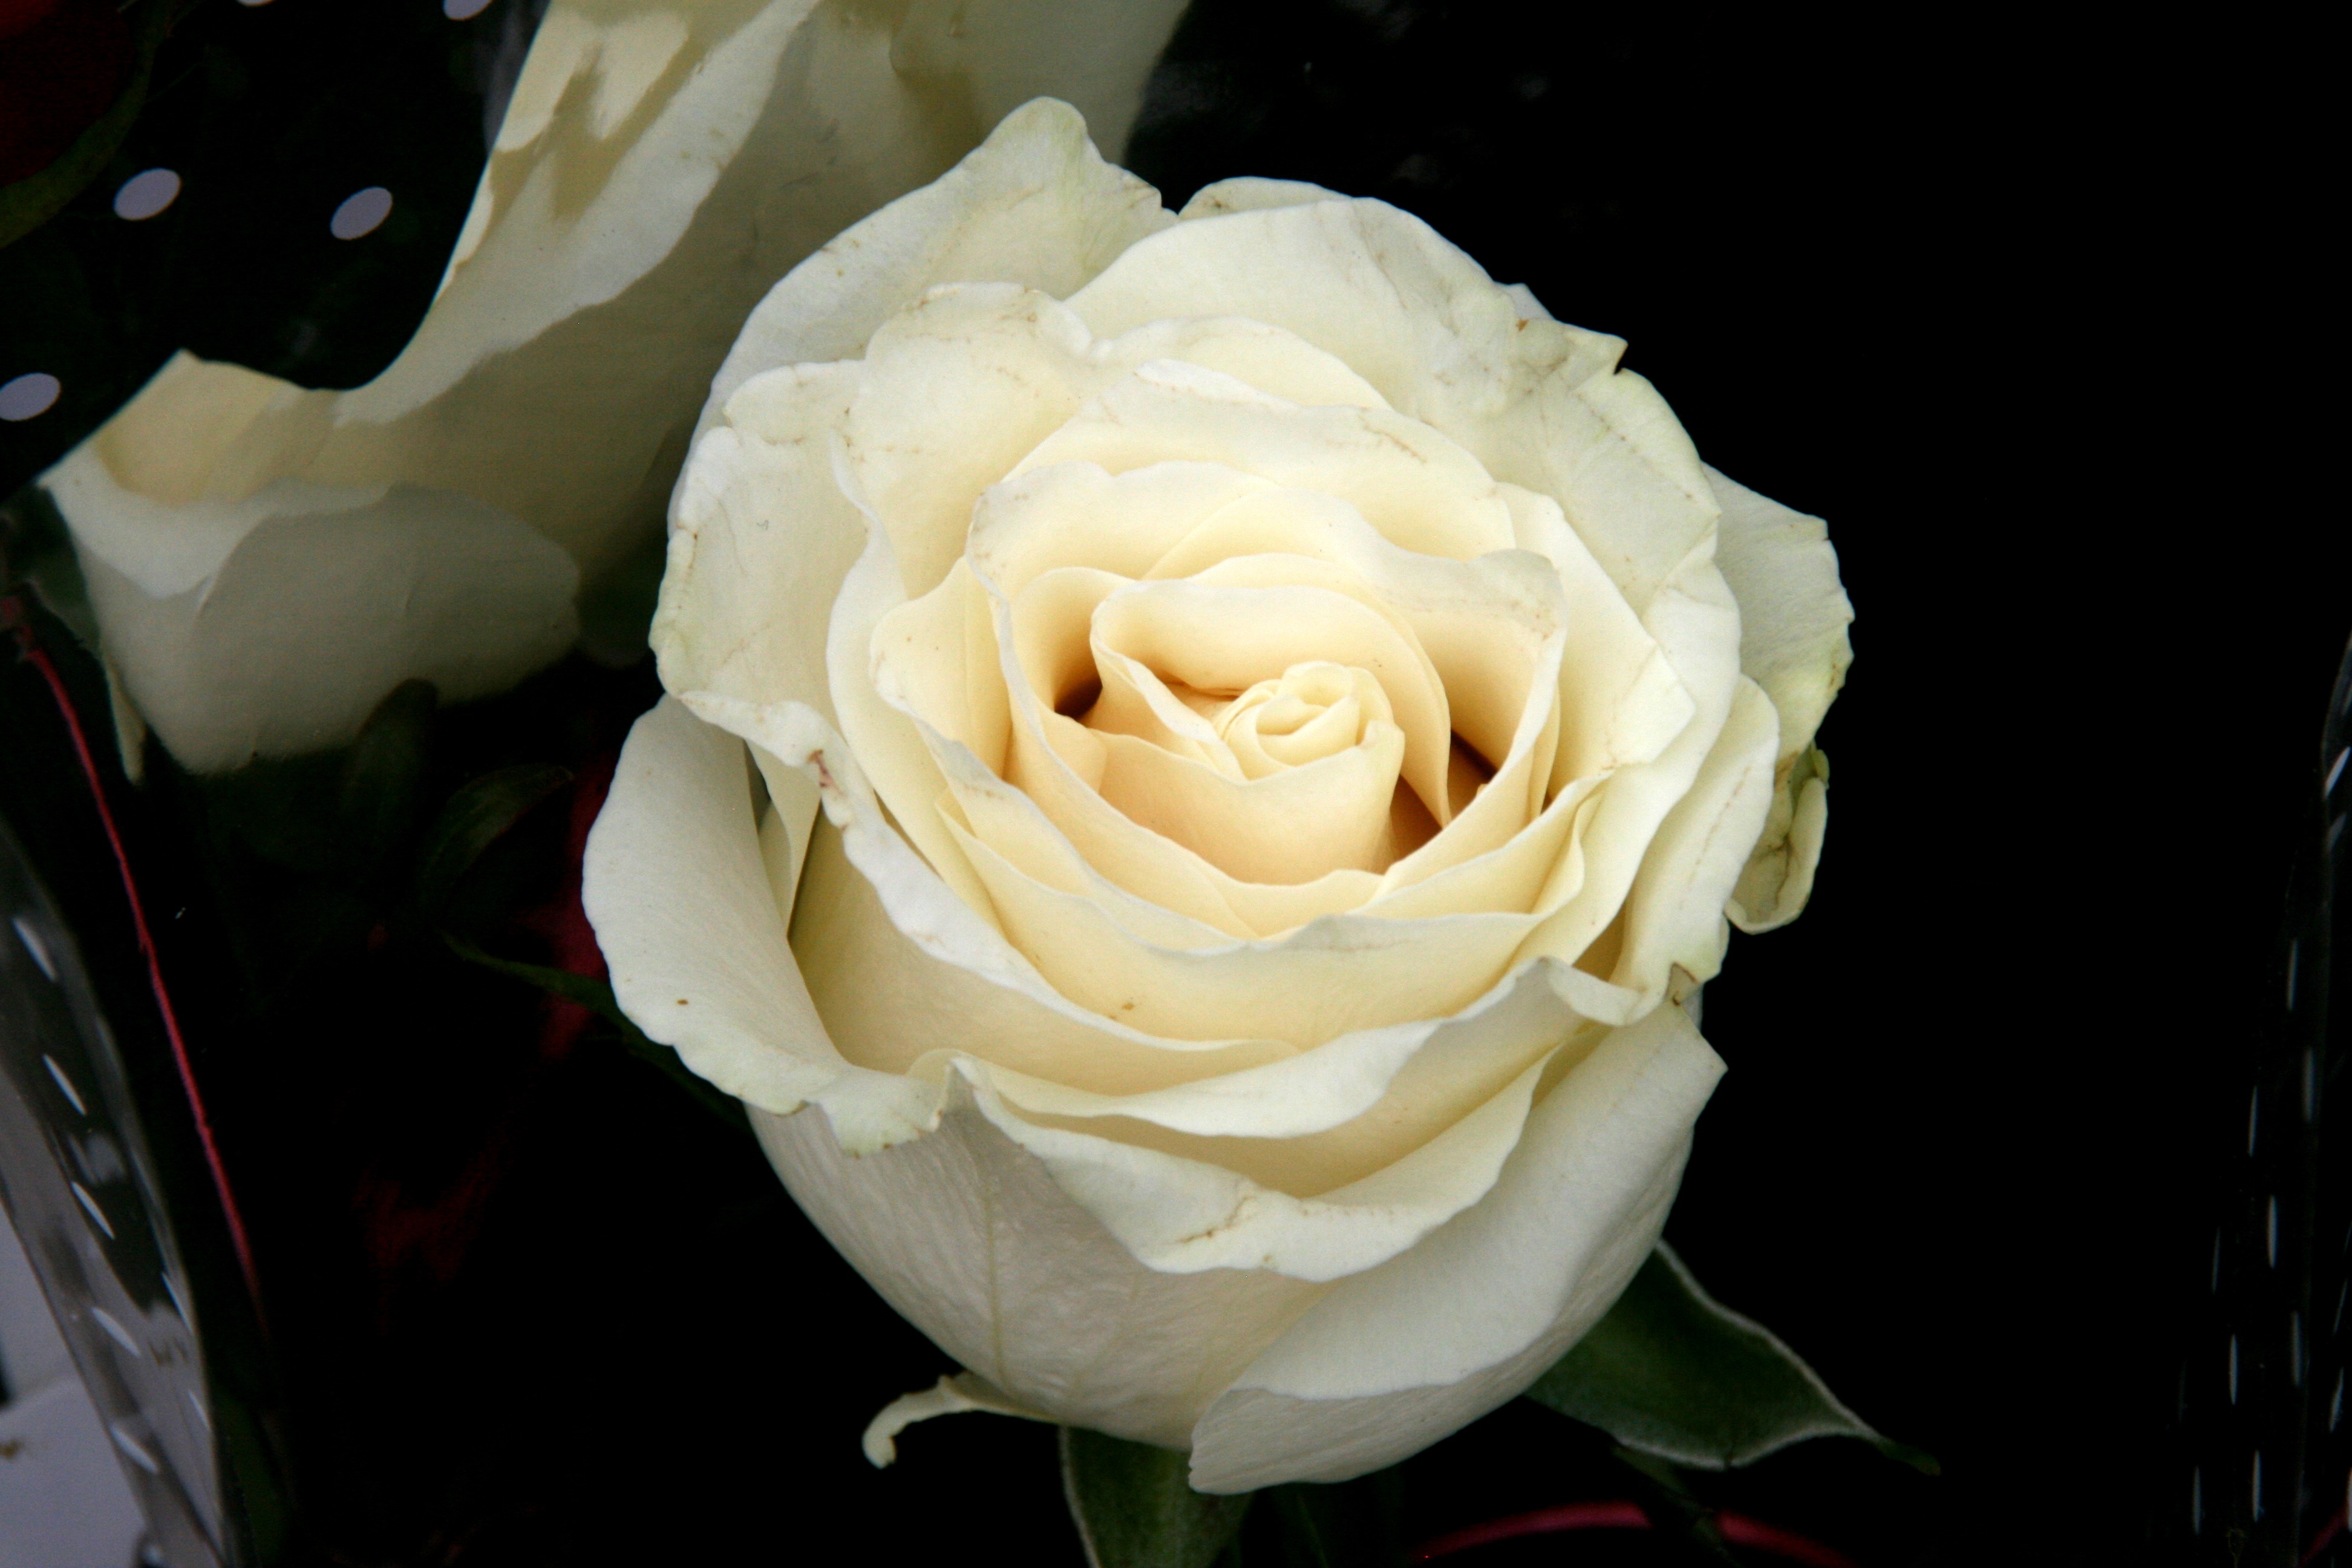
plant, white, flower, petal, rose, yellow, petals, floristry, floribunda, flowering plant, garden roses, rose family, land plant, rosa centifolia, rose order